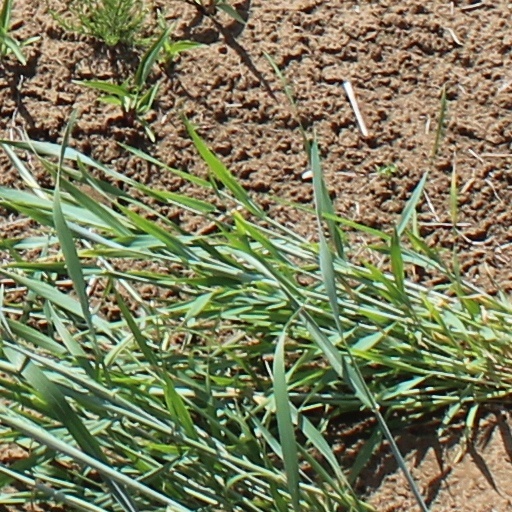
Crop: wheat